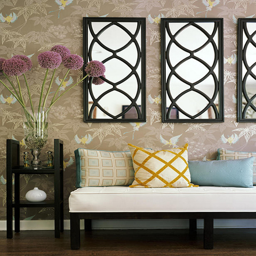
A scene containing a couch with flowers and a mirror.
Mirrors hanging on the wall above a small couch and a table containing a vase with pink flowers.
Pillows on a bench with a side table and decorative mirrors.
Settee with pillows and vase with large flowers in a stylish room.
A stylish couch, table, vase and mirrors arranged against a wall.